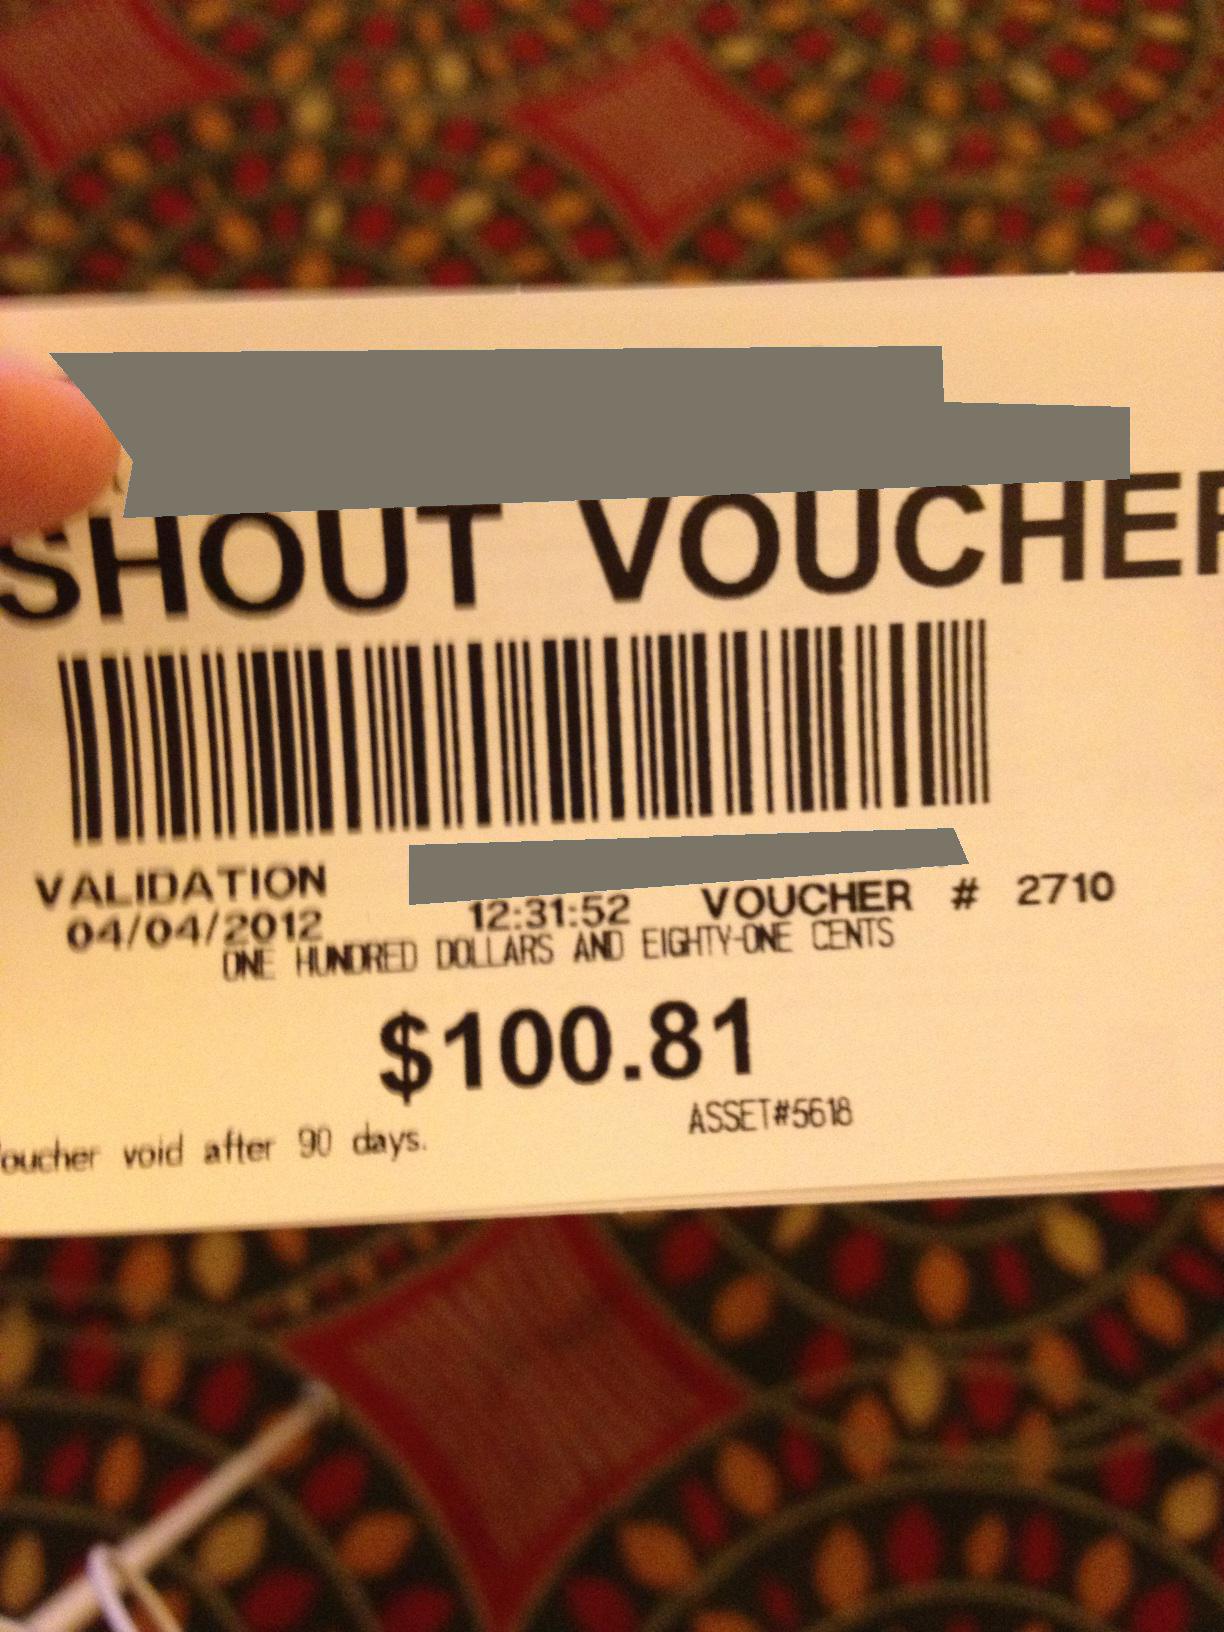Question: How much, how much is the ticket worth?
Answer: $100.81